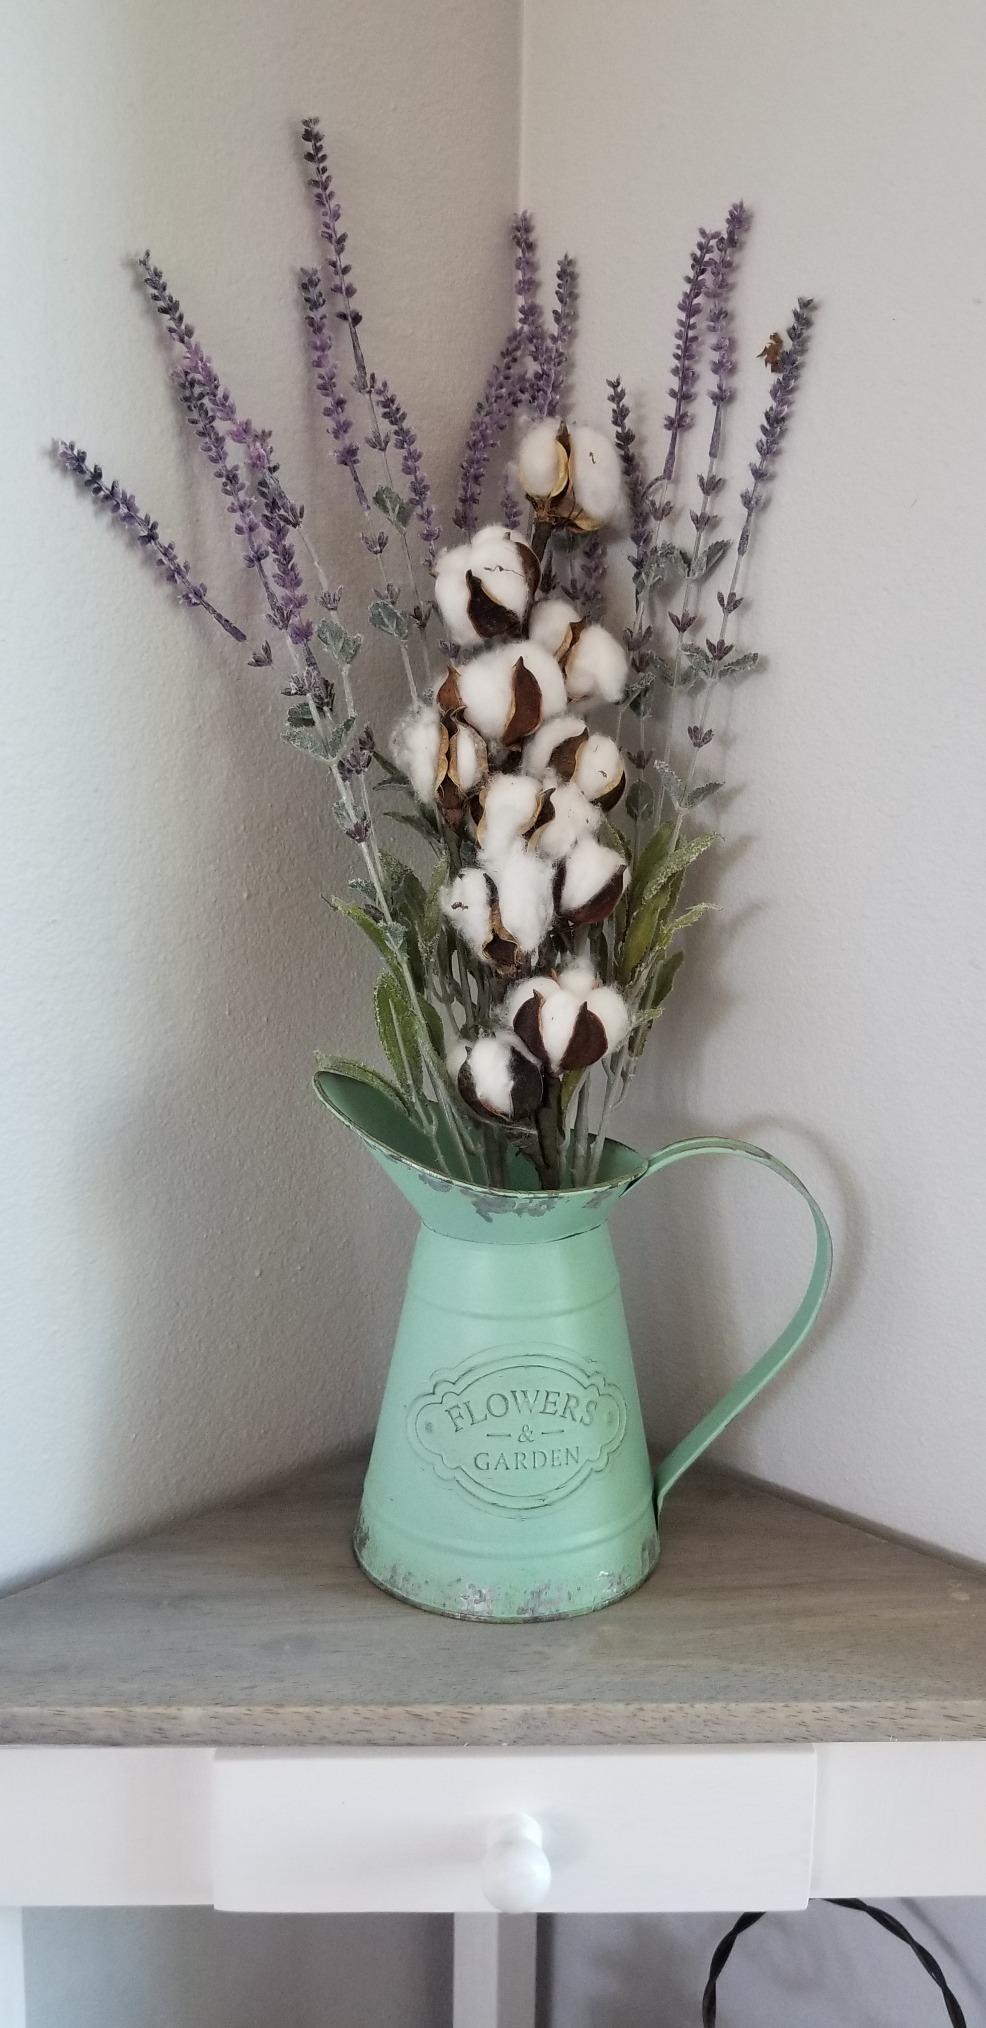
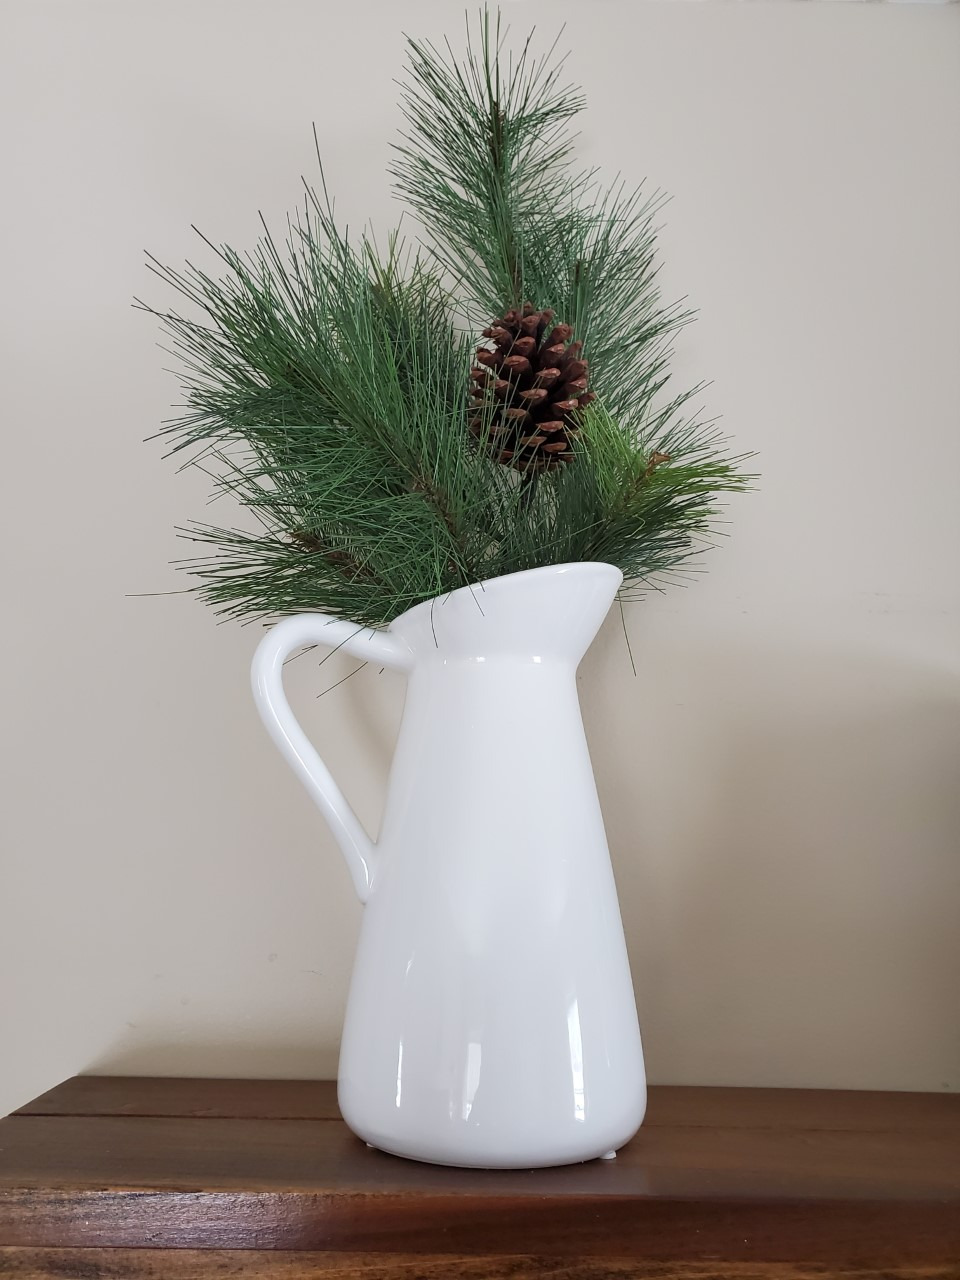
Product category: vase
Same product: no